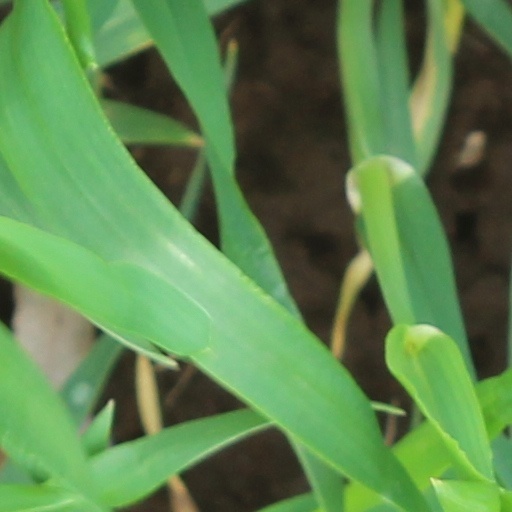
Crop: wheat